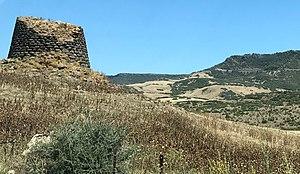
Le nuraghe Paddaggiu (Castelsardo) photographié depuis la route.